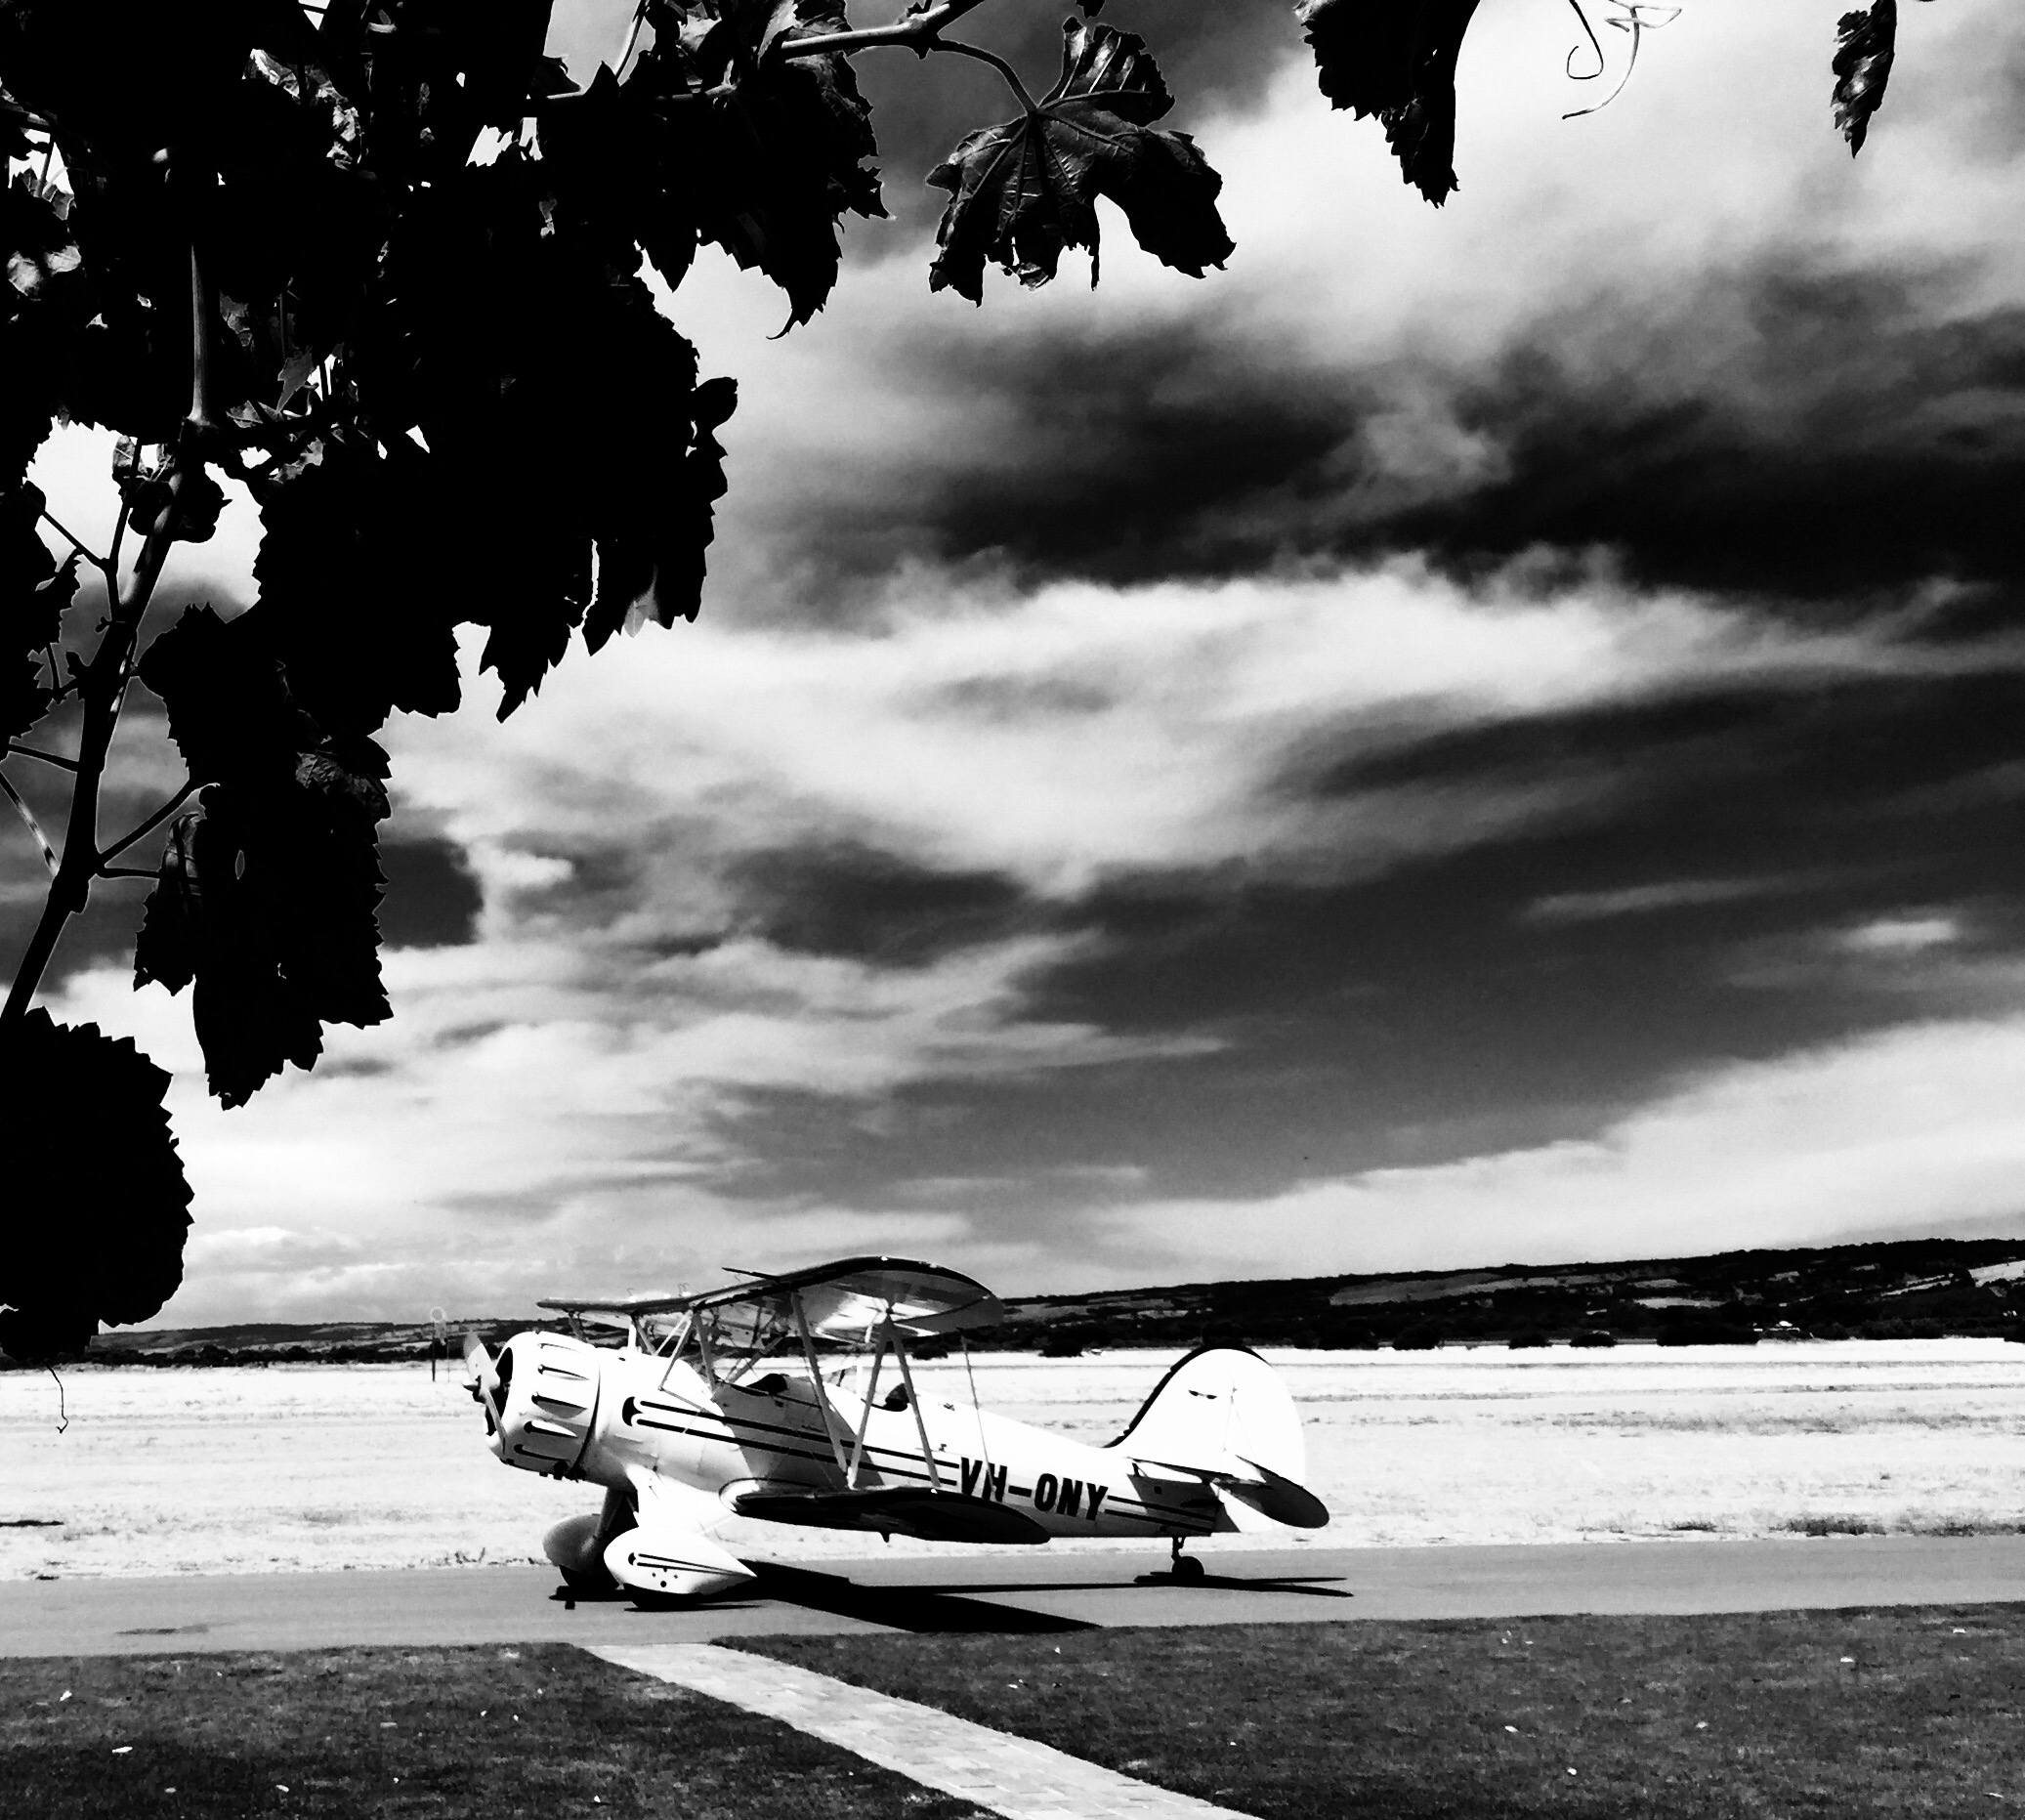
iphone, black and white, white, photography, airplane, aircraft, vehicle, aviation, black, monochrome, adelaide, leshainesimages, fighter aircraft, monochrome photography, atmosphere of earth, computer wallpaper